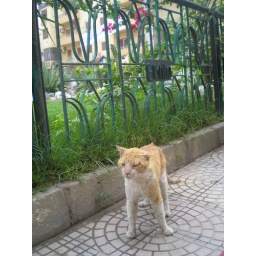
the roughest looking street cat I've seen since I've been in Egypt.